Seismic wave

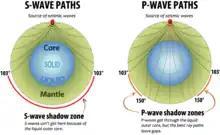
Patterns of seismic wave travel through Earth's mantle and core. S waves can not travel through the liquid outer core, so they leave a shadow on Earth's far side. P waves do travel through the core, but P wave refraction bends seismic waves away from P wave shadow zones.

Primary waves (P waves) are compressional waves that are longitudinal in nature. P waves are pressure waves that travel faster than other waves through the earth to arrive at seismograph stations first, hence the name "Primary". These waves can travel through any type of material, including fluids, and can travel nearly 1.7 times faster than the S waves. In air, they take the form of sound waves, hence they travel at the speed of sound. Typical speeds are 330 m/s in air, 1450 m/s in water and about 5000 m/s in granite.